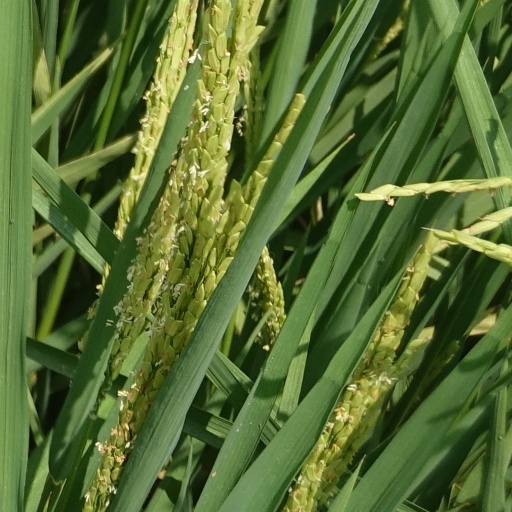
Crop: rice